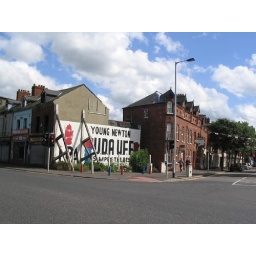
Across the street from where the girl yelled at me in Belfast.